Lorenzetto

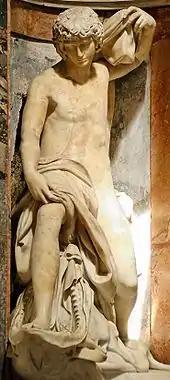
Jonah by Lorenzetto, Chigi Chapel, Santa Maria del Popolo.

Lorenzo di Lodovico di Guglielmo (1490–1541), known by the pseudonyms Lorenzo Lotti or Lorenzetto, was an Italian Renaissance sculptor and architect in the circle of Raphael.